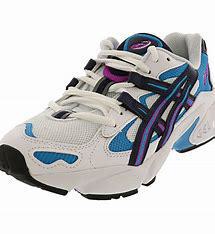
Brand: Asics
Model: Gel Kayano 5 OG